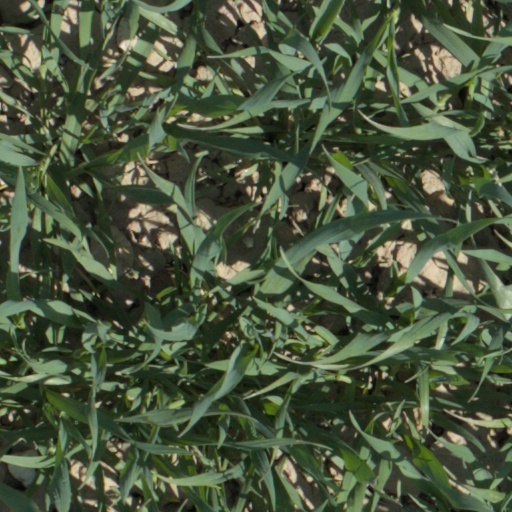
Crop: wheat